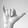
ASL letter: Y